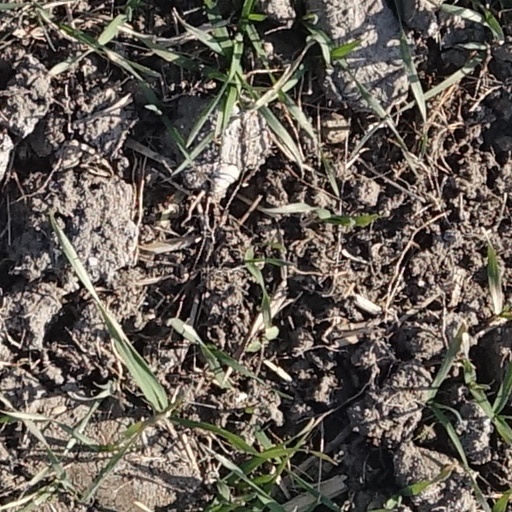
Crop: wheat